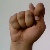
The image shows a hand gesture representing the letter 'T' in Indian Sign Language.